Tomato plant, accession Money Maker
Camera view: bottom (45 deg); turntable rotation: 210 degrees
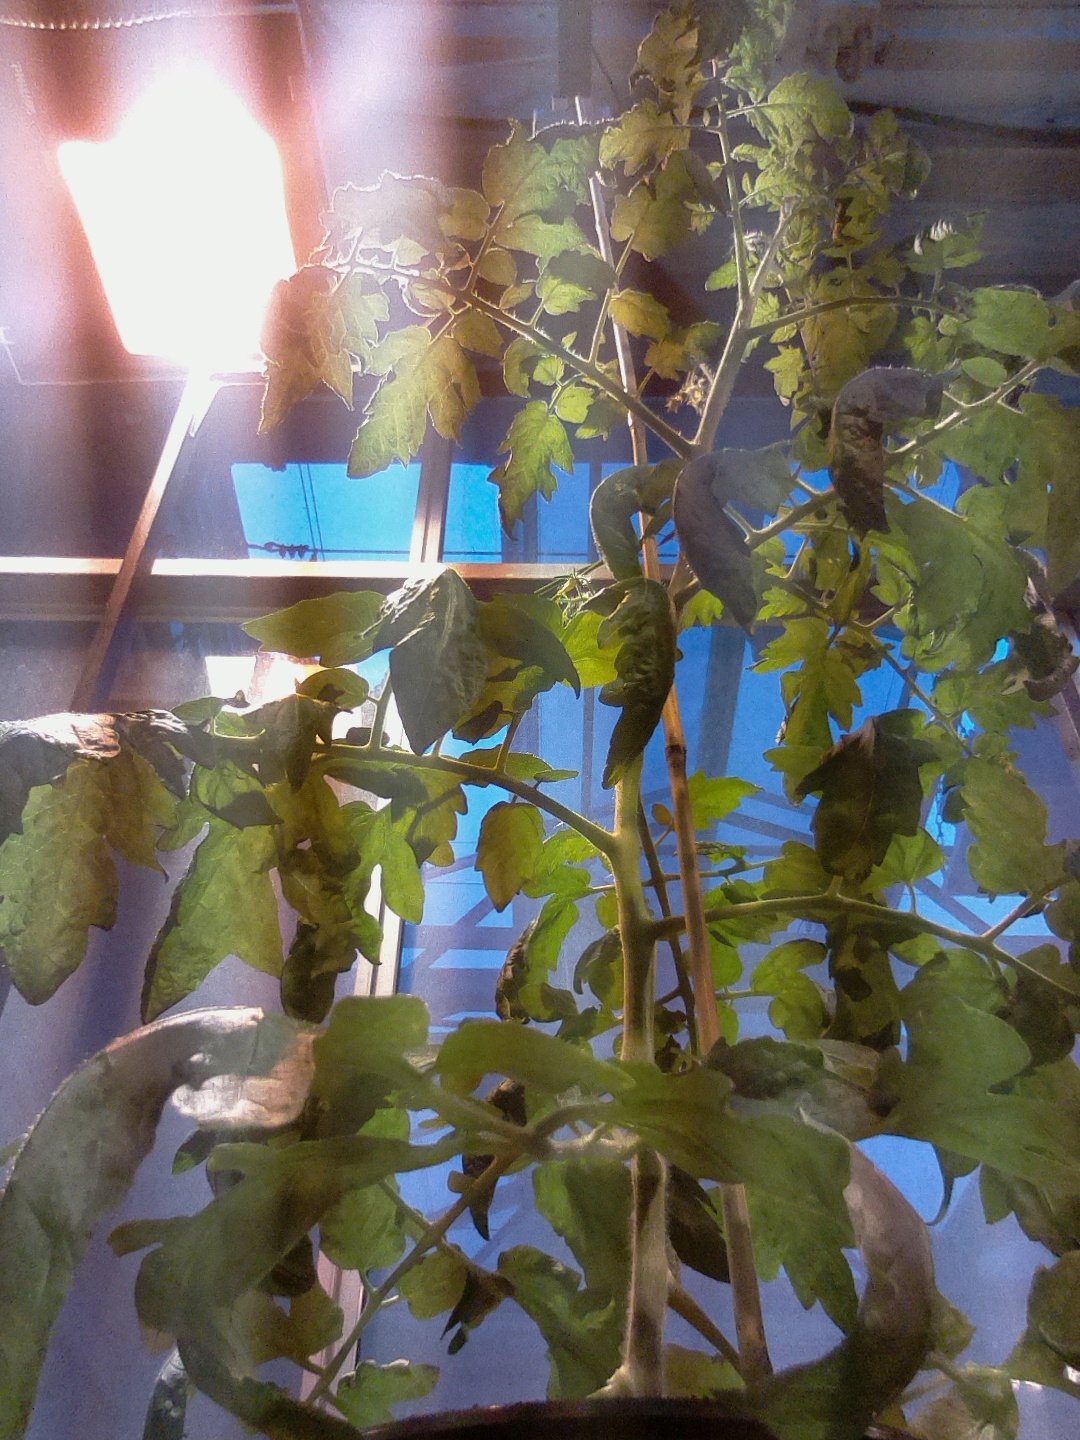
BBCH growth stage 66: Full flowering, 60%-70% of flowers open, more petals falling